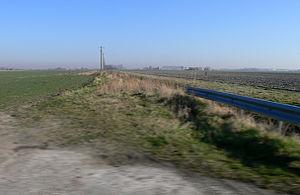
paysage poldérien des moëres, drainés par des fossés dits ""watringues"" ou ""watergang"", Flandres maritimes, côté français. Cette zone est aujourd'hui située à environ 2 m sous le niveau moyen de la mer. Jour de pic de pollution (noter l'horizon brunâtre)."
Les Moëres étaient une région marécageuse dans la région de Dunkerque, à cheval sur l'actuelle frontière franco-belge et entièrement située sous le niveau de la mer, en grande partie gagnée sur la mer via des travaux de poldérisation. Ce polder est le seul polder français transfrontalier. C'est le point le plus bas de toutes les zones gagnées sur la mer en France et pour le sud de la Belgique.